VMS Eve

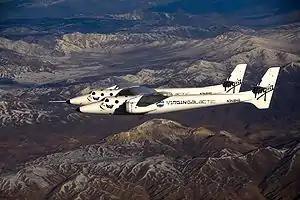
VMS "Eves maiden flight

Virgin MotherShip (VMS) Eve (Tail number: N348MS"') is a carrier mothership for Virgin Galactic and launch platform for SpaceShipTwo-class Virgin SpaceShips.